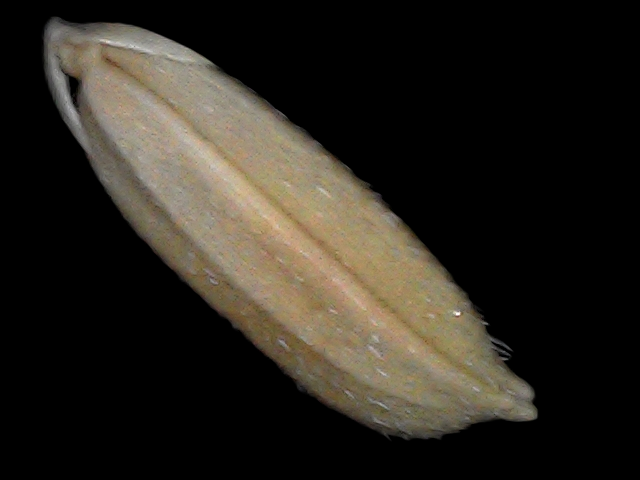
Rice variety: Br22